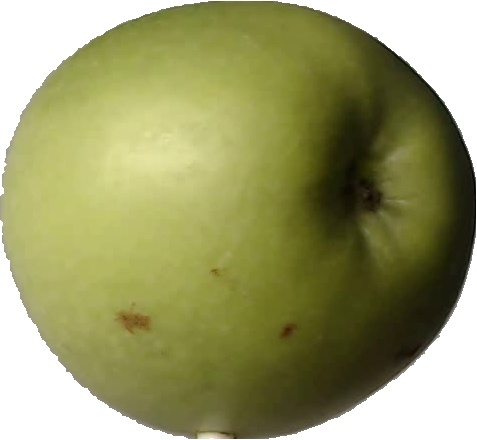
Label: apple_granny_smith_1